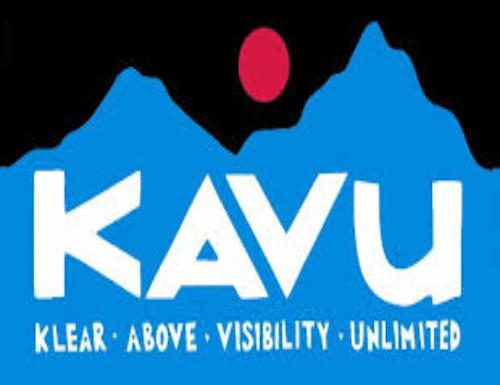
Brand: Kavu
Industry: Clothes